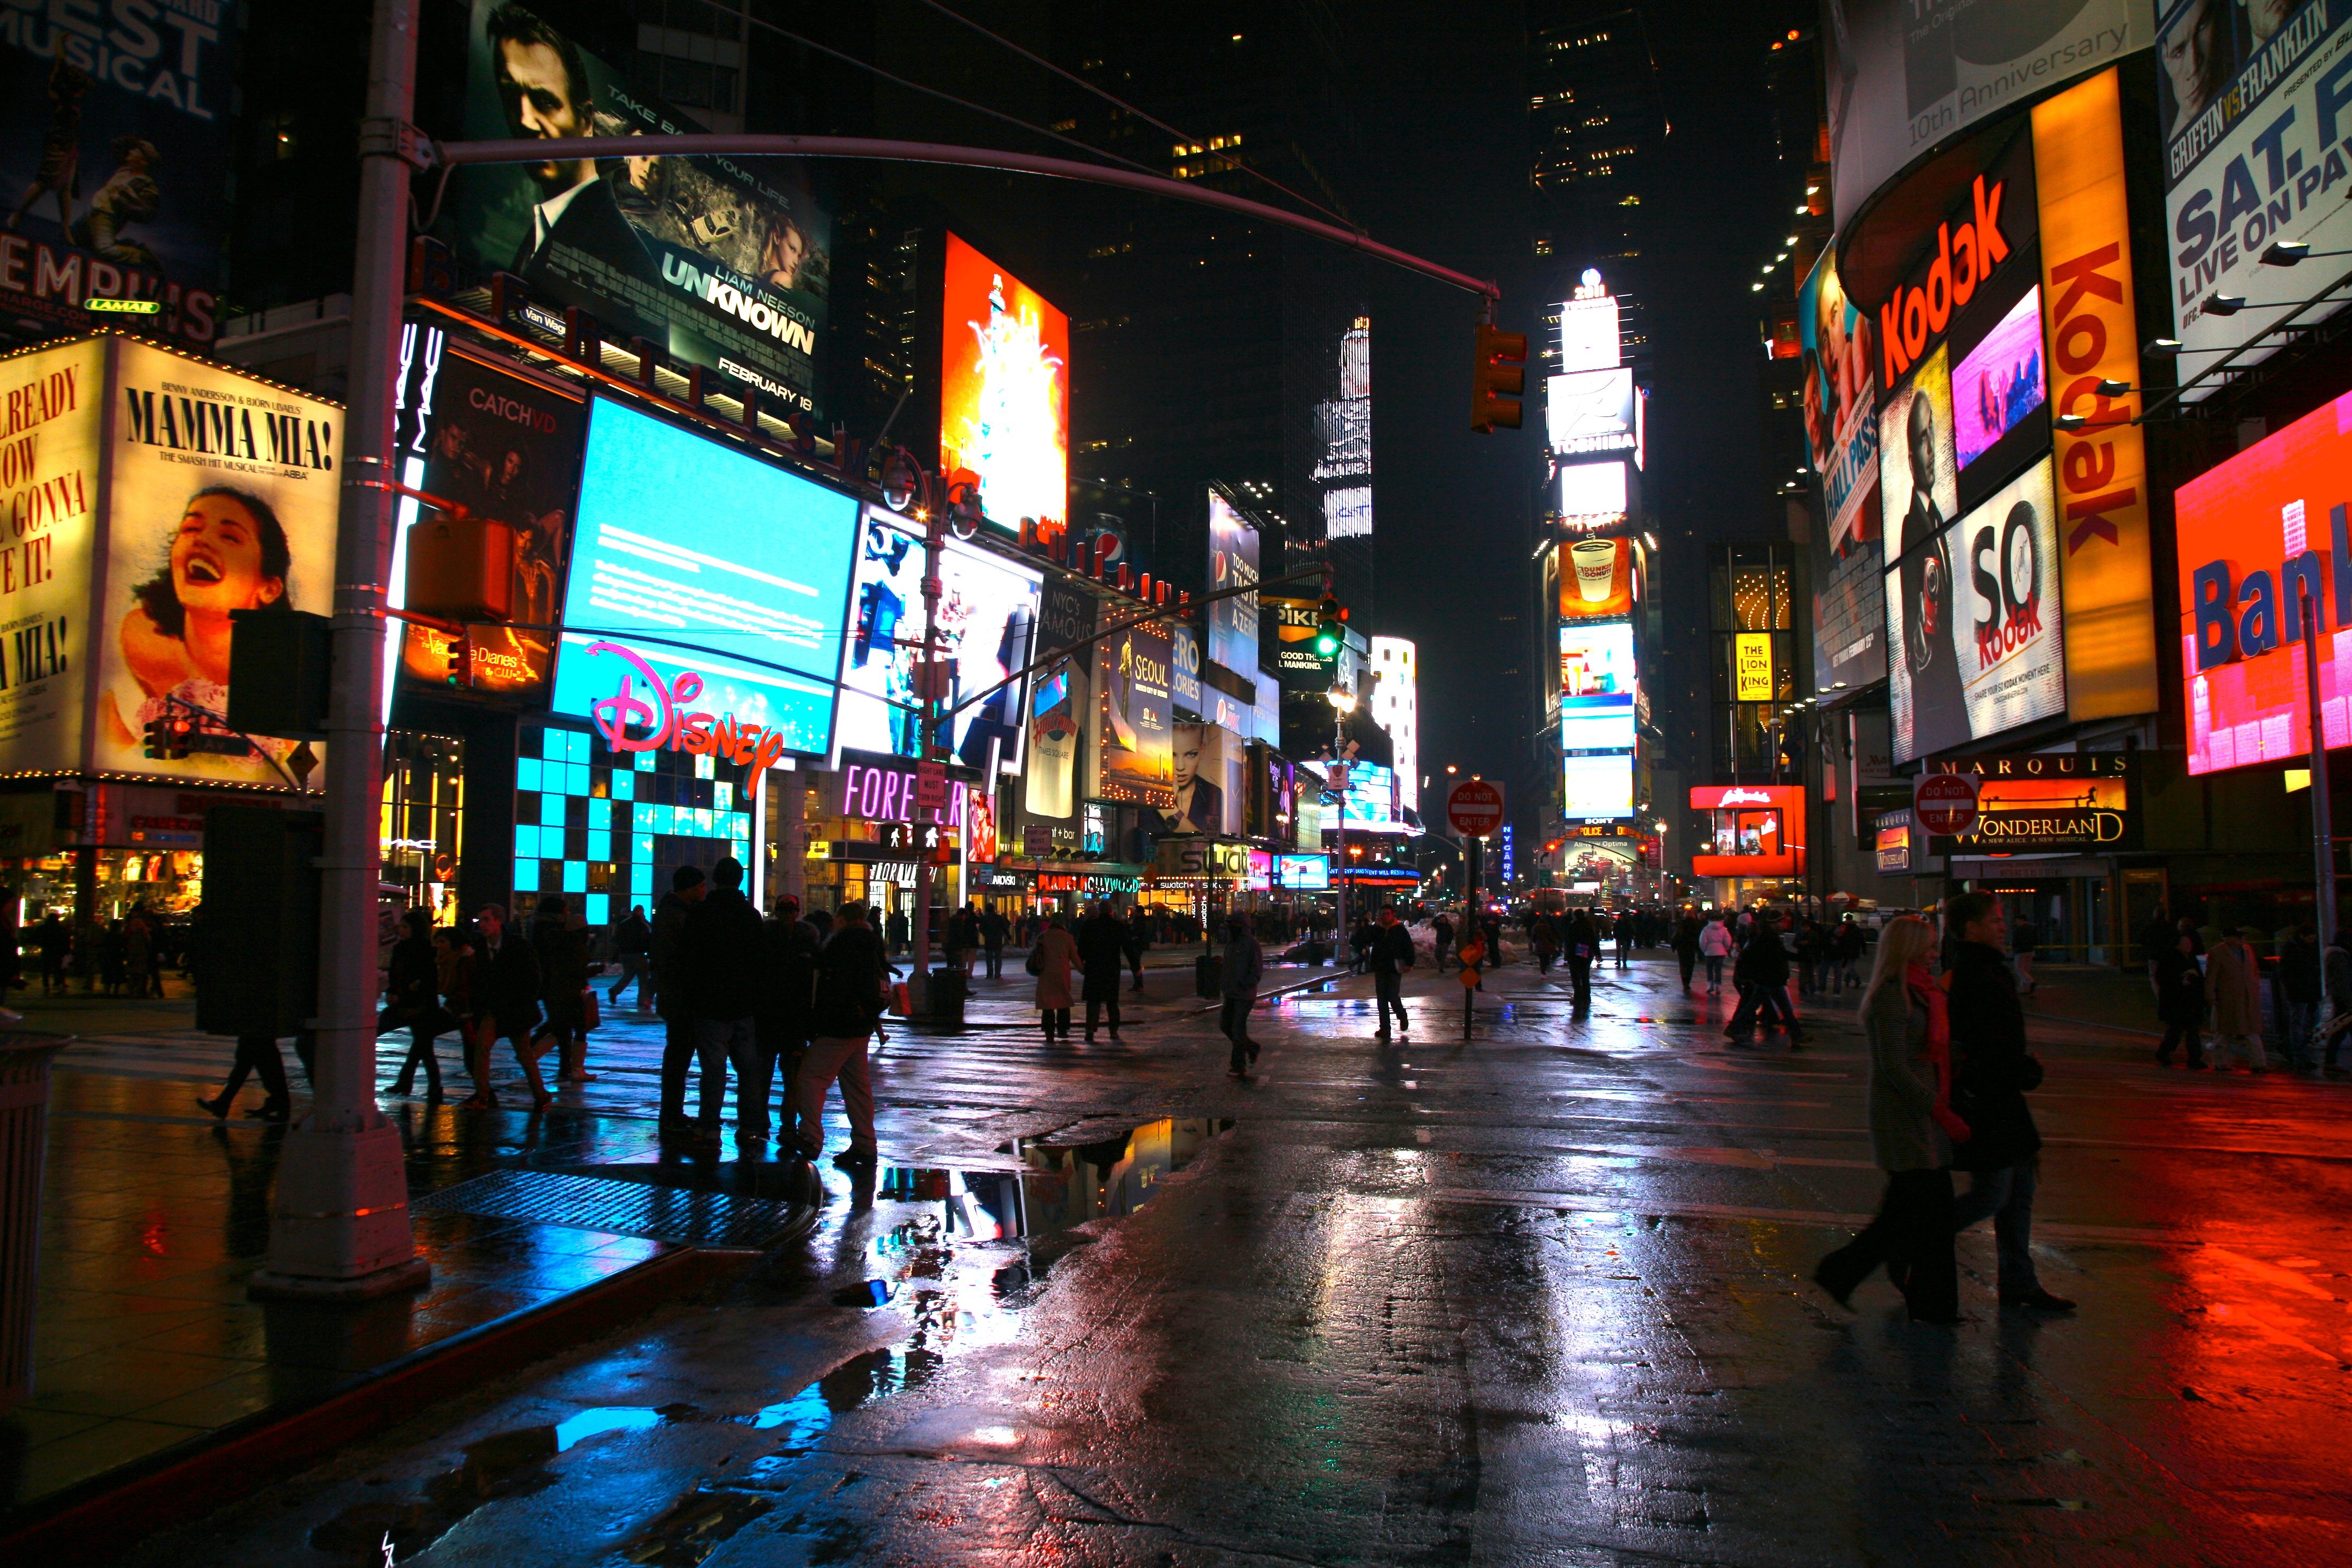
road, street, night, city, manhattan, cityscape, downtown, evening, nyc, color, newyork, newyorkcity, ny, canon5d, midtown, metropolis, canonef24105mmf4lisusm, theatredistrict, timessquare, urban area